Pieter Meulener

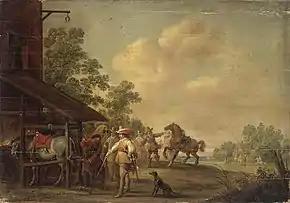
"A forge"

His works can be found in leading museums including the Prado Museum, the Hermitage Museum, the Rijksmuseum and the Louvre.